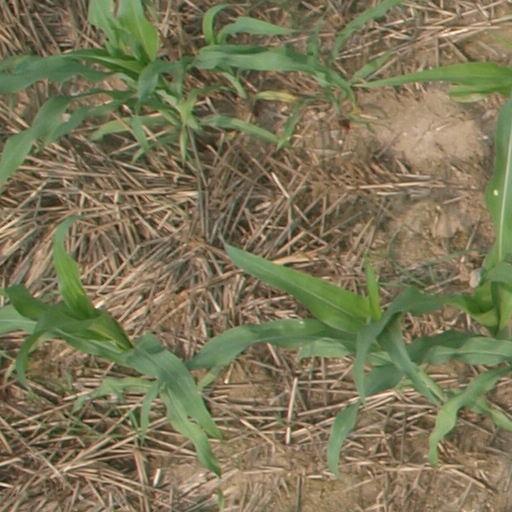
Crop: maize; corn